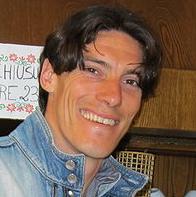
Age: 28